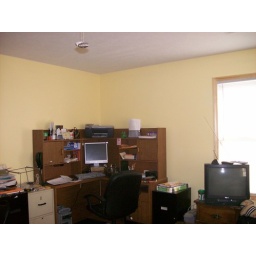
office space in the master bedroom